Kurt Cobain

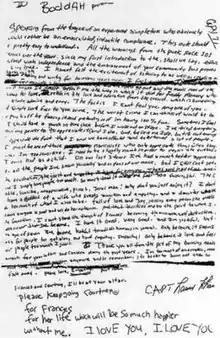
Cobain's suicide note. The final phrase before the valediction, "It's better to burn out than to fade away", is a quote from the lyrics of Neil Young's song "My My, Hey Hey (Out of the Blue)".

According to Grohl, Cobain believed that music comes first and lyrics second; he focused primarily on the melodies. He complained when fans and rock journalists attempted to decipher his singing and extract meaning from his lyrics, writing: "Why in the hell do journalists insist on coming up with a second-rate Freudian evaluation of my lyrics, when 90 percent of the time they've transcribed them incorrectly?" Though Cobain insisted on the subjectivity and unimportance of his lyrics, he labored and procrastinated in writing them, often changing the content and order of lyrics during performances. Cobain would describe his own lyrics as "a big pile of contradictions. They're split down the middle between very sincere opinions that I have and sarcastic opinions and feelings that I have and sarcastic and hopeful, humorous rebuttals toward cliché bohemian ideals that have been exhausted for years."